Martello tower

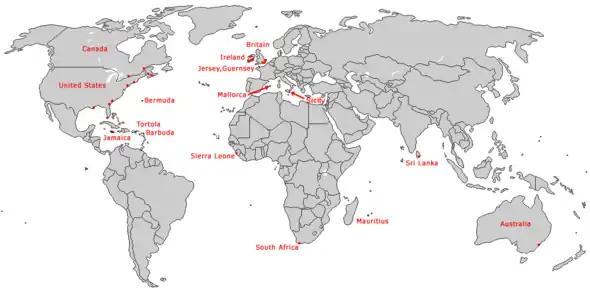
Distribution of Martello towers worldwide

The towers were about high with walls about thick. In some towers the rooms were not built in the centre, but more to the landside, leaving the walls thicker on seaside. These were cases where an attack with a cannon from the landside was thought very unlikely. Entry was by ladder to a door about from the base above which was a machicolated (slotted) platform which allowed for downward fire on attackers. The flat roof or "terreplein" had a high parapet and a raised platform in the centre with a pivot (sometimes a converted cannon) for a cannon that would traverse a 360° arc. (Some towers were designed to carry more than one gun, with each having a more limited arc of fire.) The walls had narrow slits for defensive musket fire.